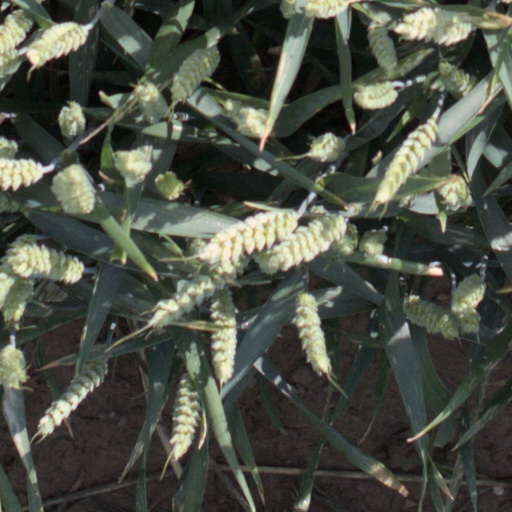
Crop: wheat